The Incredible Hulk (2003 video game)

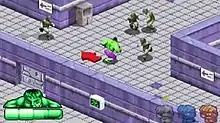
An example of gameplay in "The Incredible Hulk".

"The Incredible Hulk" is a free-roaming isometric beat 'em up game in which the player controls the Hulk and guides him through a series of 33 levels. The Hulk can move in eight directions, and his default movement can be toggled between diagonal and horizontal in the options menu. The Hulk can also jump, pick up and throw objects, and use an assortment of physical attacks to destroy enemies and cause damage to the environment. Some levels require the Hulk to locate and destroy generators to deactivate environmental hazards that block a path through the level, and many areas contain hidden paths that can be uncovered by breaking cracked walls.